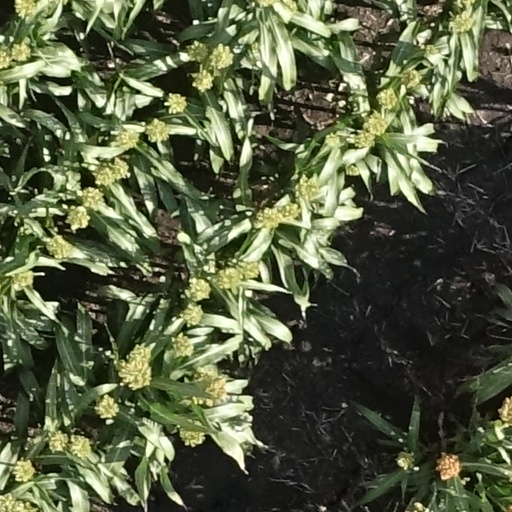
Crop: sorghum